Alfred A. Knopf

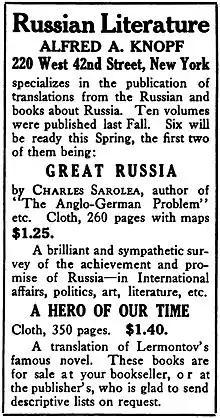
Advertisement by Knopf

With the start of the 1920s Knopf began using innovative advertising techniques to draw attention to their books and authors. Beginning in 1920, Knopf produced a chapbook for the purpose of promoting new books. was published periodically over the years, the first being a hardback called "The Borzoi" and sometimes quarterly as "The Borzoi Quarterly". For Floyd Dell's coming-of-age novel, "Moon-Calf", they paid men to walk the streets of the financial and theatre districts dressed in artist costumes with sandwich boards. The placards had a copy of the book for browsing and directed interested buyers to local book shops.